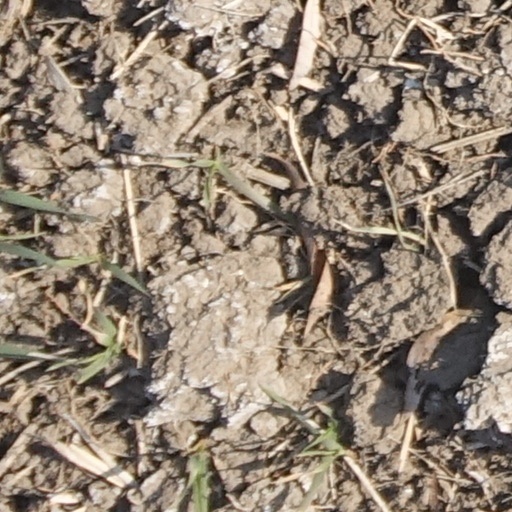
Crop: wheat